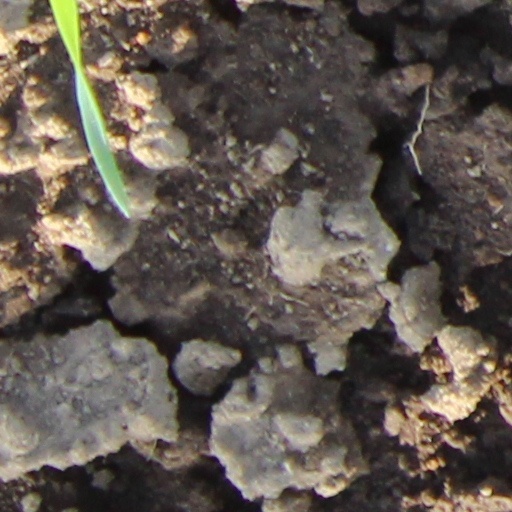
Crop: wheat